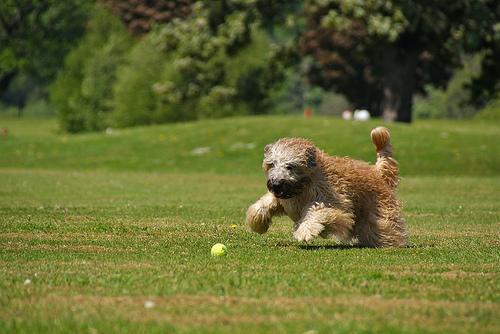
wheaten terrier